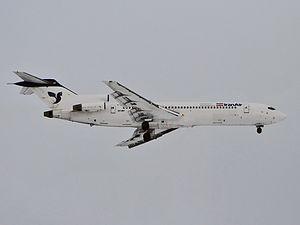
Le vol Iran Air 277 assuré par un Boeing 727 s'écrase à Orumiyeh en Iran le 9 janvier 2011. Sur 105 personnes, on dénombrera 77 victimes ainsi que 26 blessés. L'accident est dû au mauvais temps et au brouillard.